Florencio Mayé Elá

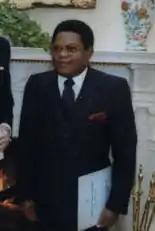
Mayé in 1983

Florencio Mayé Elá Mangue (born 1944) is an Equatoguinean military leader, politician, and diplomat.